Klaus Schmidt (footballer)

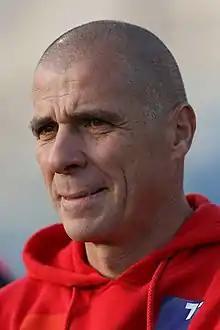
Schmidt with Wacker Innsbruck in 2016

Klaus Schmidt (born 21 October 1967) is an Austrian football manager and former player who is assistant coach at Ligue 1 club Monaco